Bushey railway station

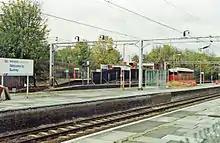
Platform view 1990

The local London Overground DC service that loops to the west to serve Watford High Street before Watford Junction makes platforms 1 & 2 curve away from the main line route. There are four main line platforms: one for the down (northbound) fast line (platform 3), two for the up (southbound) fast and the down (northbound) slow lines (platforms 4 & 5) which form an island platform; one serving the up (southbound) slow line (platform 6).